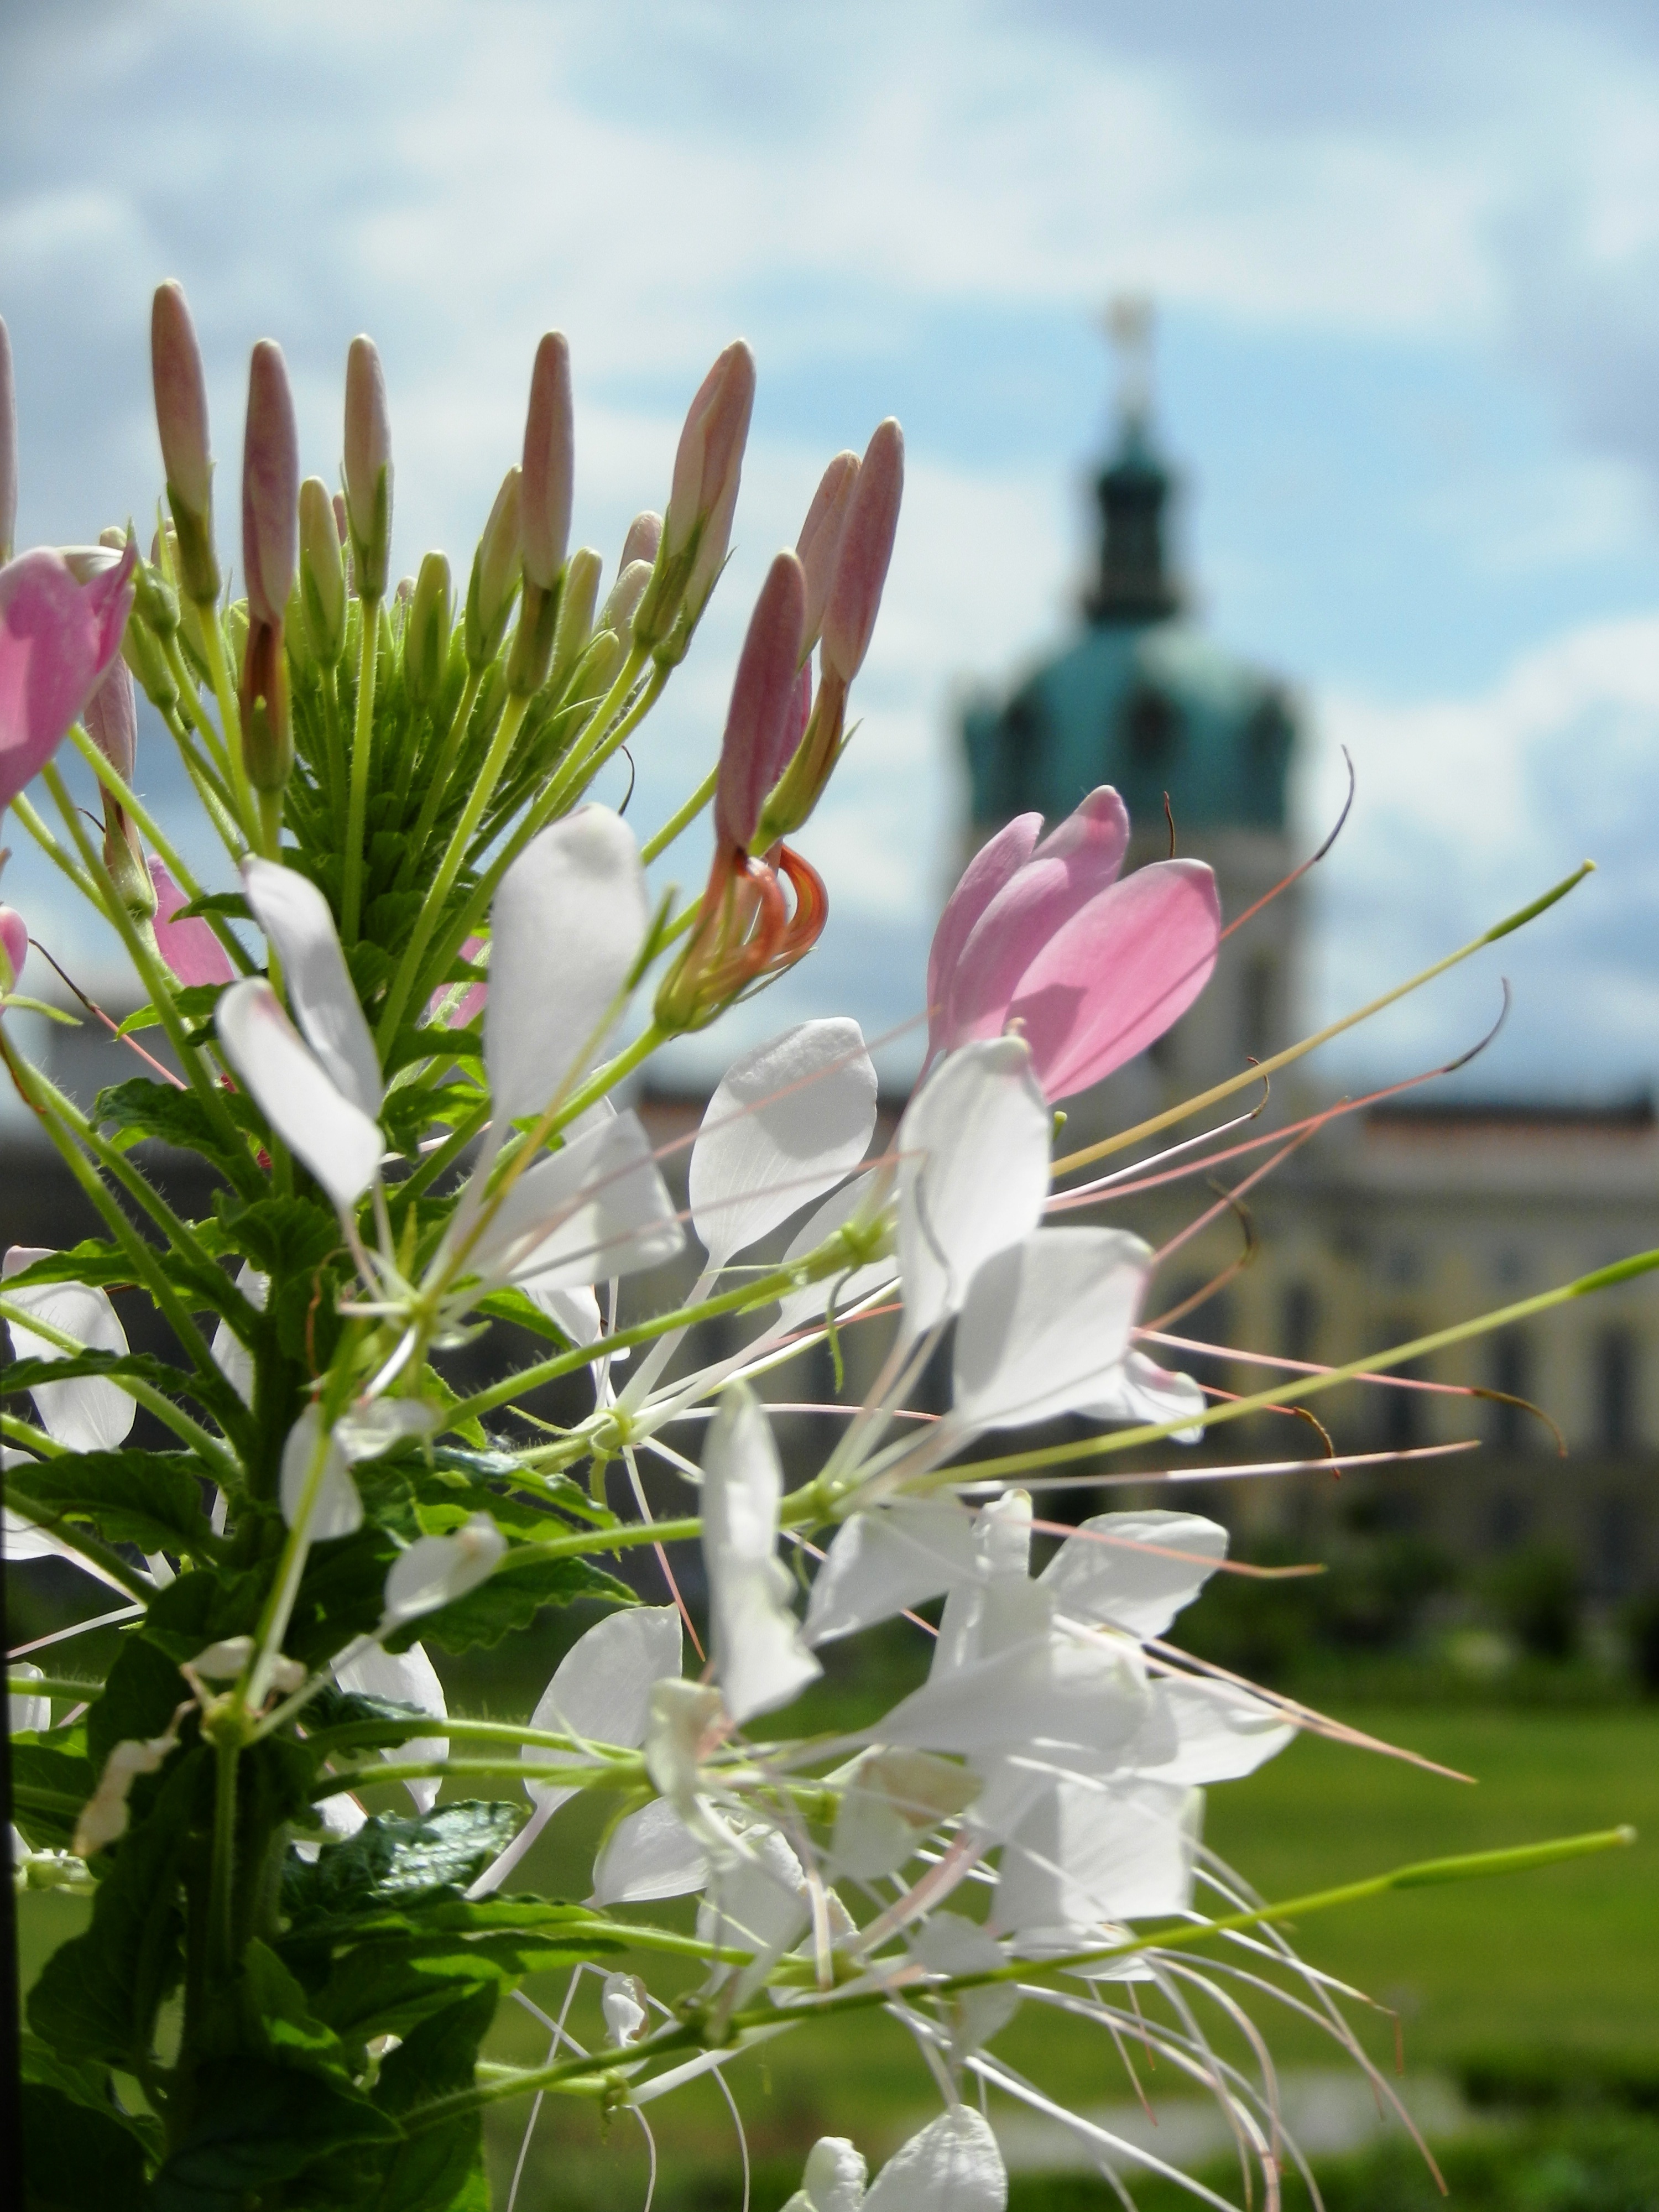
tree, nature, grass, branch, blossom, plant, leaf, flower, petal, bloom, macro, botany, garden, closeup, pink, flora, plants, wildflower, flowers, shrub, flourishing, zoom, blooms, macro photography, flowering plant, the petals, woody plant, land plant